U.S. Route 27 in Tennessee

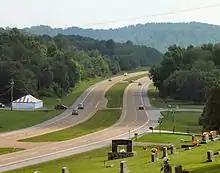
US 27 at its intersection with SR 303, in Rhea County near Graysville

US 27 continues as a four-lane divided highway through the small towns of Sale Creek and Graysville, where it intersects with SR 303, before crossing into Rhea County and reaching Graysville. The route then enters Dayton at the intersection with SR 378 (Market Street; Old US 27) and SR 60 (Hiwassee Highway). It bypasses downtown to the east and intersects SR 30. US 27 then has another intersection with SR 378 before it leaves Dayton and continues northward through Evensville before becoming concurrent with SR 68 and arriving at Spring City. It then has an interchange where SR 68 splits off to the west, while US 27 enters downtown and intersects with SR 302. It then leaves Spring City and continues north through farmland.